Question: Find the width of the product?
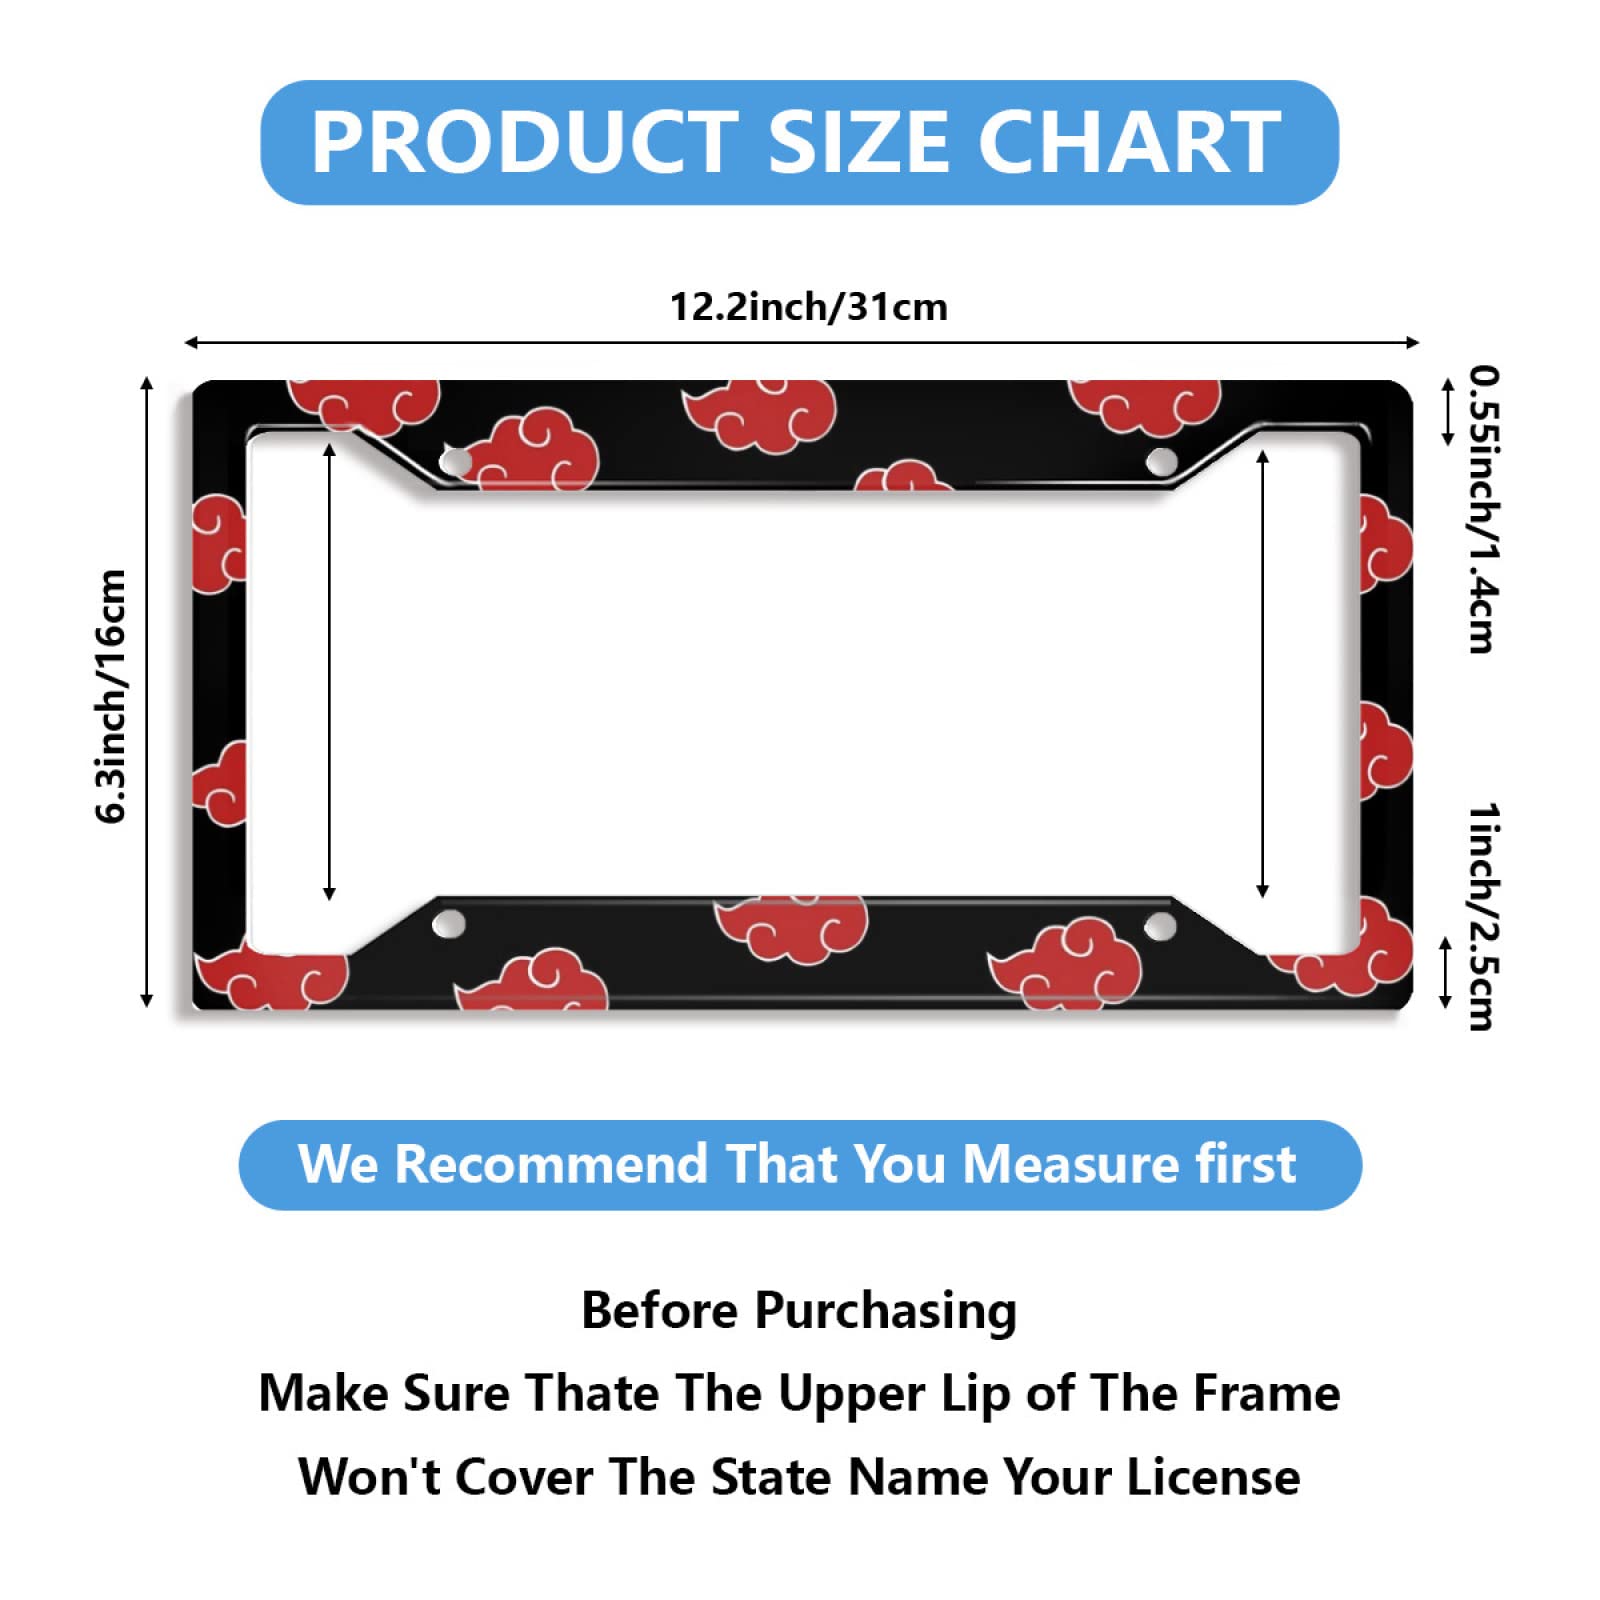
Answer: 31.0 centimetre